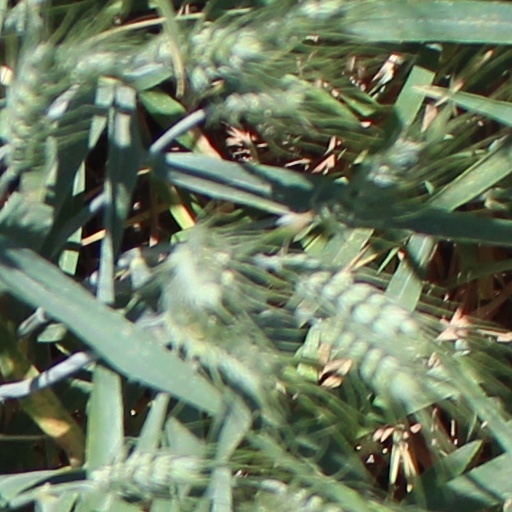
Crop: wheat